Theodore Roosevelt Jr.

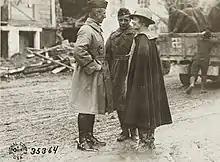
Brigadier General Frank Parker engaged in conversation with Lieutenant Colonel Roosevelt and his wife, pictured here at Romagne, Meuse, France, November 13, 1918.

Like all the Roosevelt children, Ted was tremendously influenced by his father. In later life, Ted recorded some of these childhood recollections in a series of newspaper articles written around the time of World War I. One day when he was about nine, his father gave him a rifle. When Ted asked if it were real, his father loaded it and shot a bullet into the ceiling.